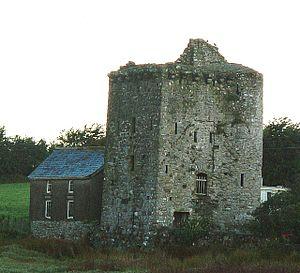
Angle est un village et une communauté du pays de Galles situé dans le comté du Pembrokeshire. 240 personnes y vivent.